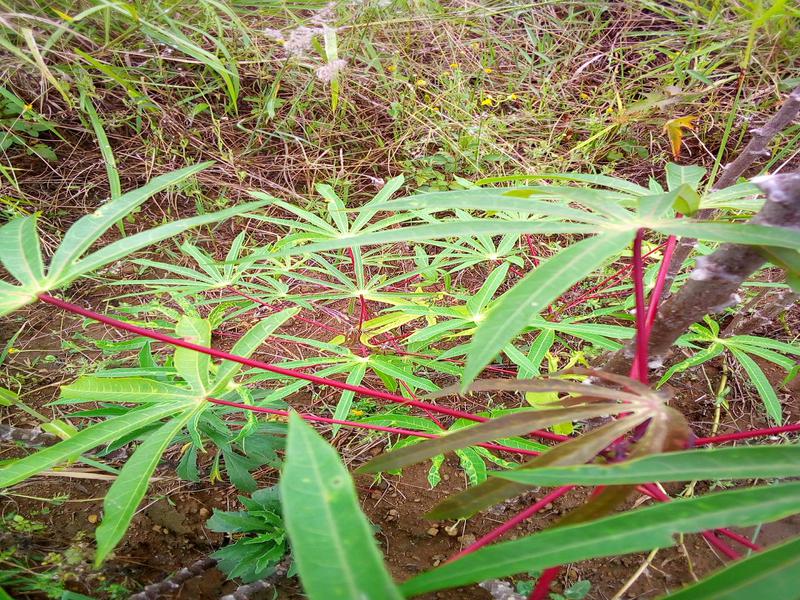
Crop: cassava
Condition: healthy